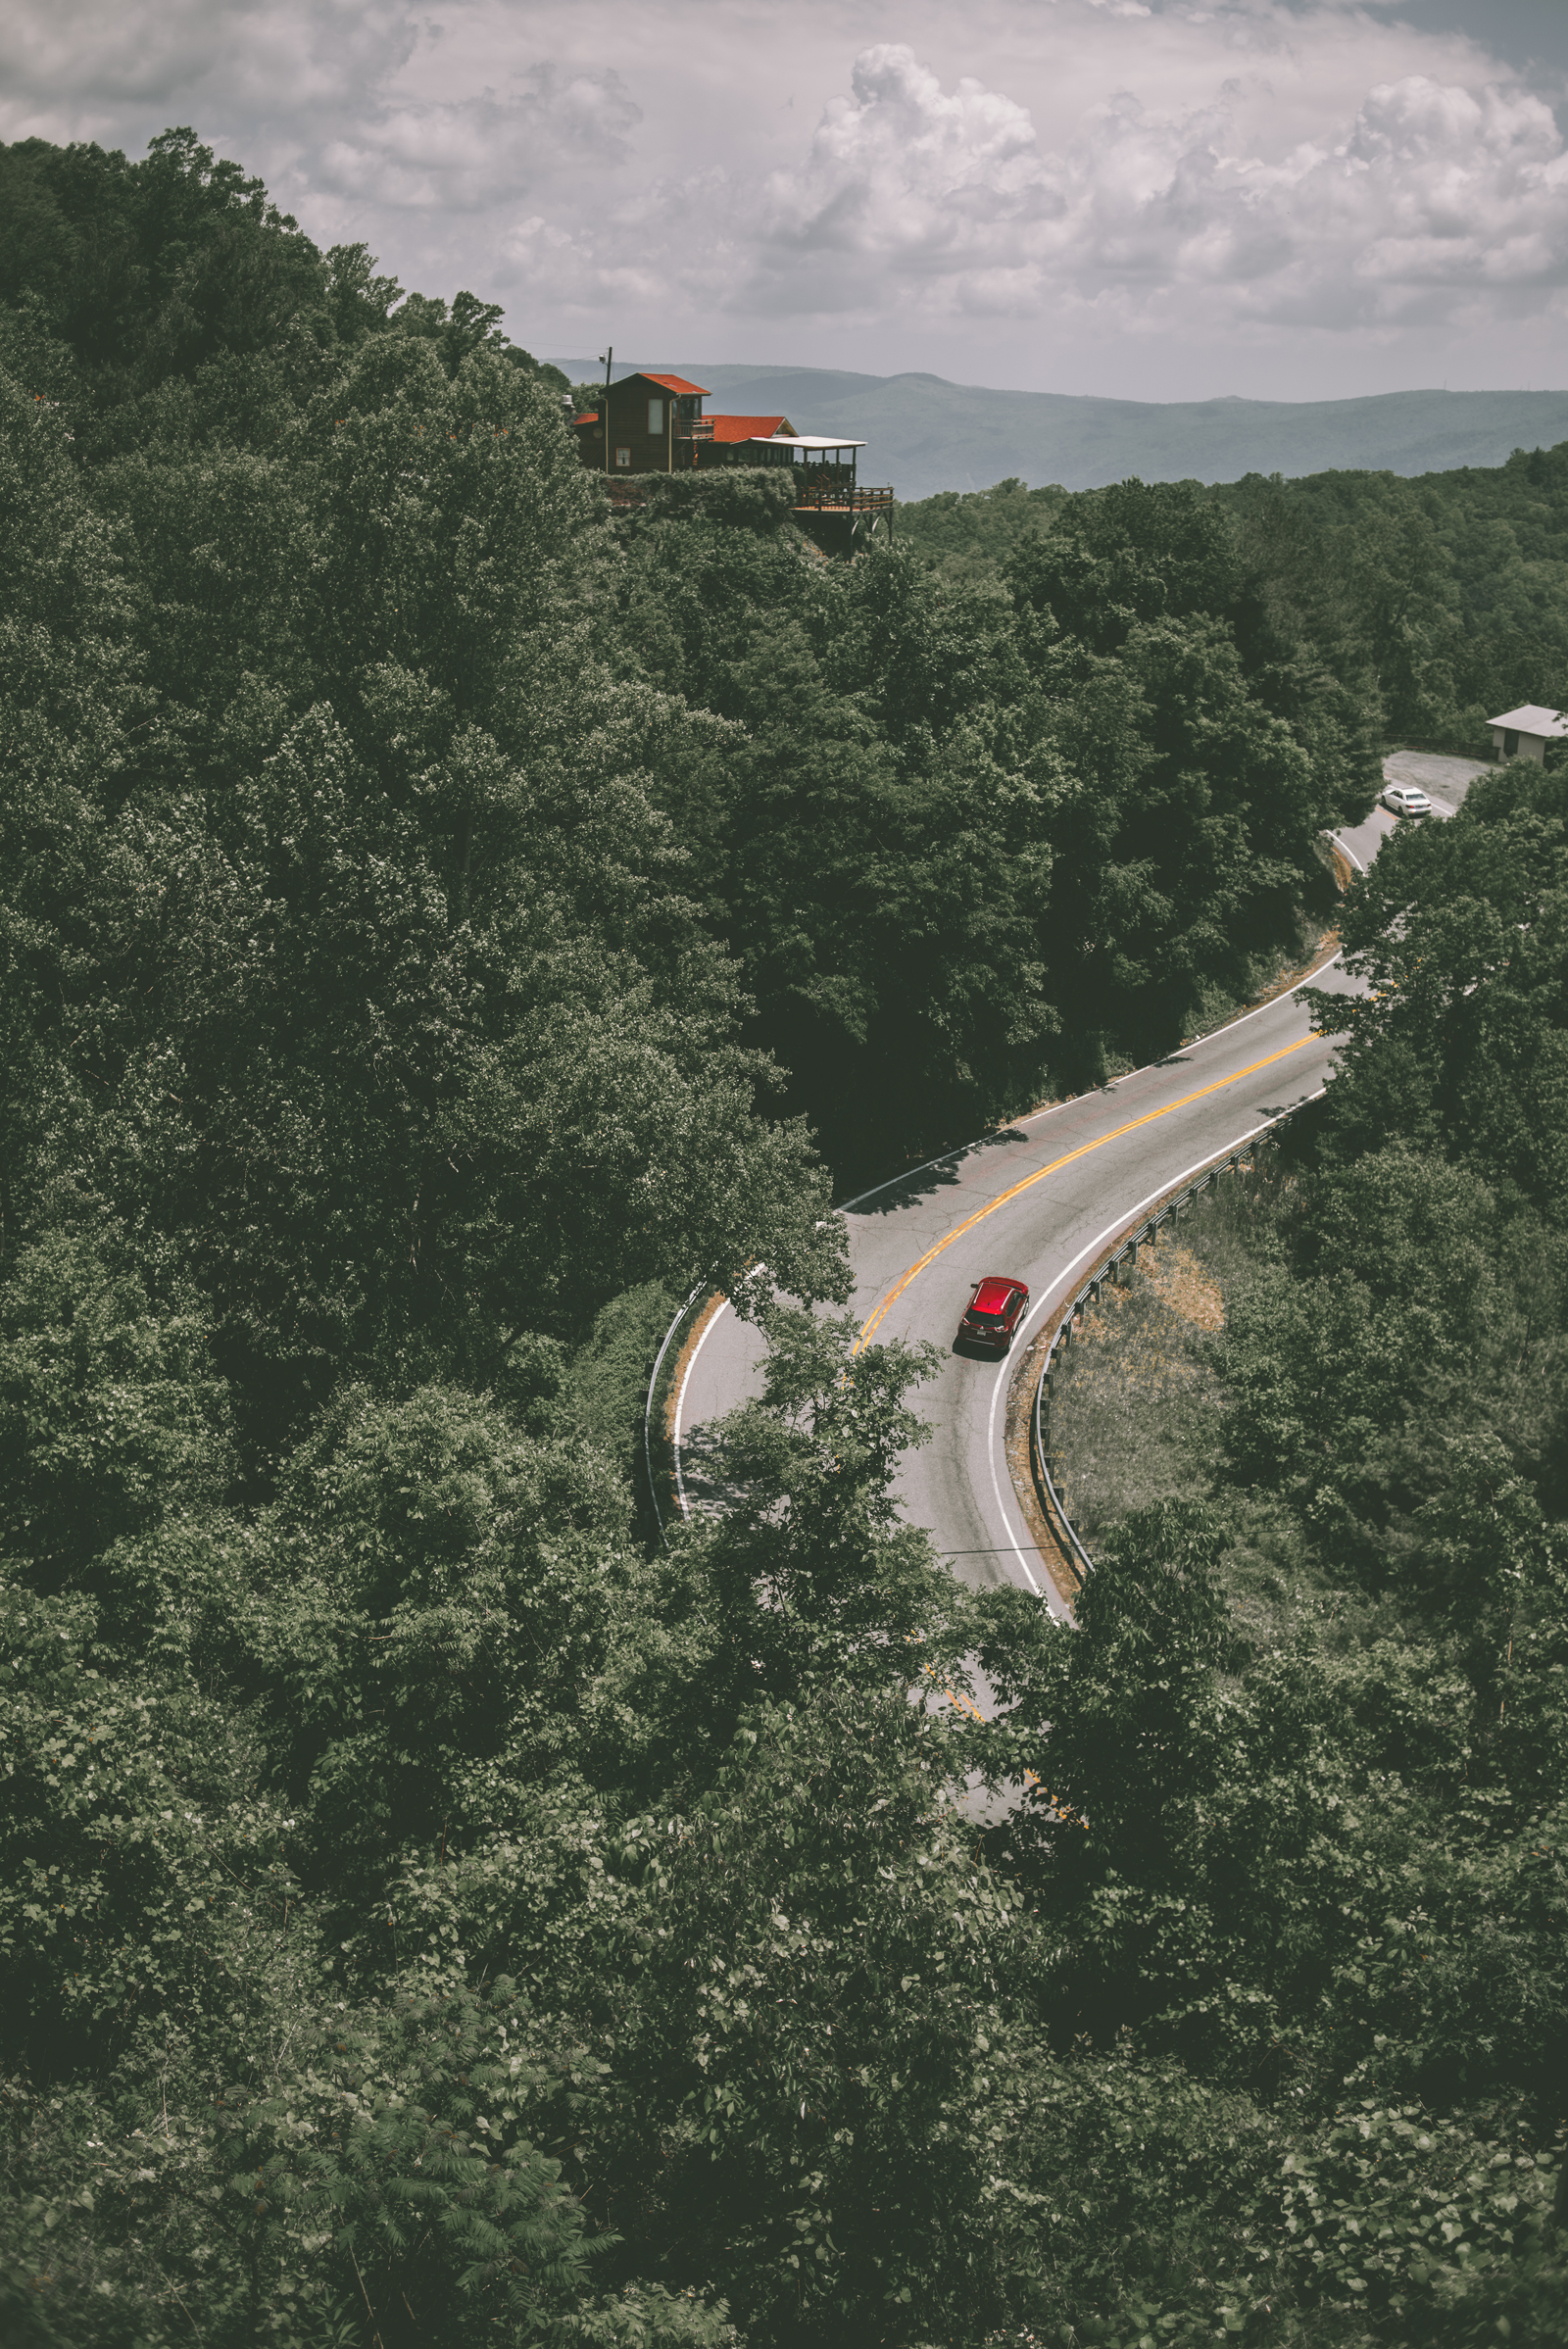
sea, coast, mountain, road, car, adventure, travel, flight, extreme sport, paragliding, trees, clouds, gliding, infrastructure, air sports, aerial photography, atmosphere of earth